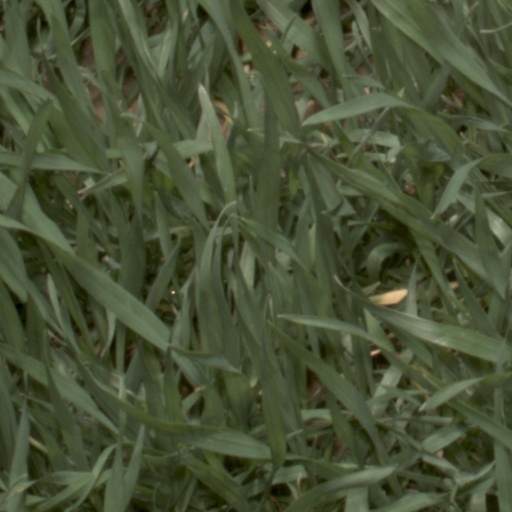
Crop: wheat